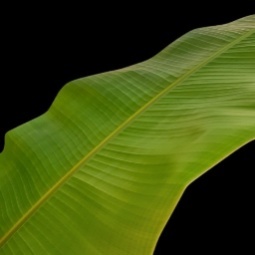
Label: Zinc